Feliks Tych

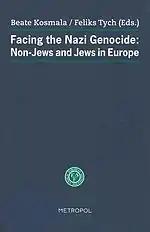
"Facing the Nazi genocide" (2004)

Feliks Tych (31 July 1929, Warsaw, Poland – 16 February 2015, Warsaw, Poland) was a Polish historian and educator.